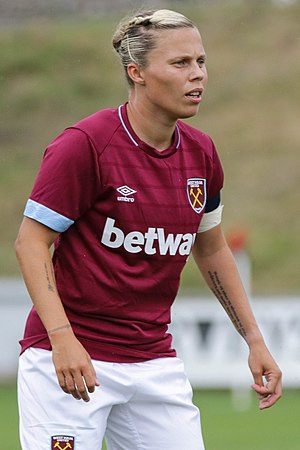
Gilly Flaherty
Flaherty i 2018
Gilly Louise Scarlett Flaherty er en kvindelig engelsk fodboldspiller, der spiller som forsvar for engelske West Ham United i FA Women's Super League. Hun spiller normalt i center-back og repræsenterede England på ungdomsniveau, før hun debuterede på landsholdet i oktober 2015.